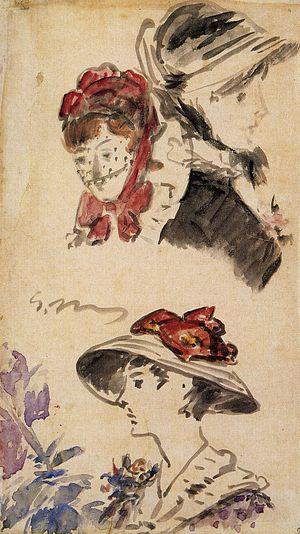
Le musée des Beaux-Arts de Dijon est l'un des plus importants et l'un des plus anciens musées de France. Situé au cœur de la ville, il occupe l'ancien palais ducal, siège au XVᵉ siècle de l’État bourguignon. Lorsque le duché est rattaché au royaume de France, le palais devient le logis du roi, puis se transforme au XVIIᵉ siècle en palais des États de Bourgogne, sur un projet de Jules Hardouin-Mansart.